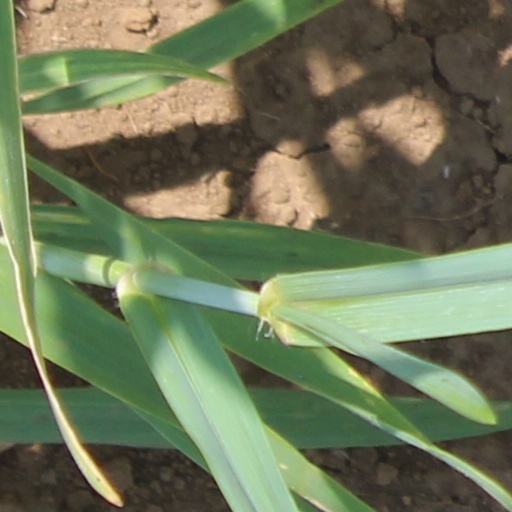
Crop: wheat